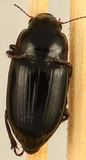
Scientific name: Euryderus grossus
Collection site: Central Plains Experimental Range NEON (CPER), plot CPER_003